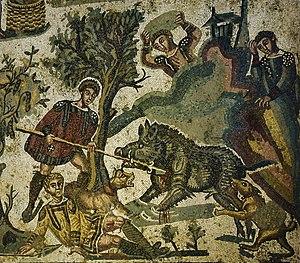
Mosaïque de la petite Chasse, villa de Casale, Piazza Armerina, Sicile, Italie.
Piazza Armerina, en sicilien Chiazza, est une commune de la province d'Enna en Sicile. À proximité de Piazza Armerina se trouve la villa romaine du Casale.